Answer in natural language. Which object is closer to the camera taking this photo, Doorway (highlighted by a red box) or black tv (highlighted by a blue box)? Choose between the following options: Doorway (highlighted by a red box) or black tv (highlighted by a blue box)
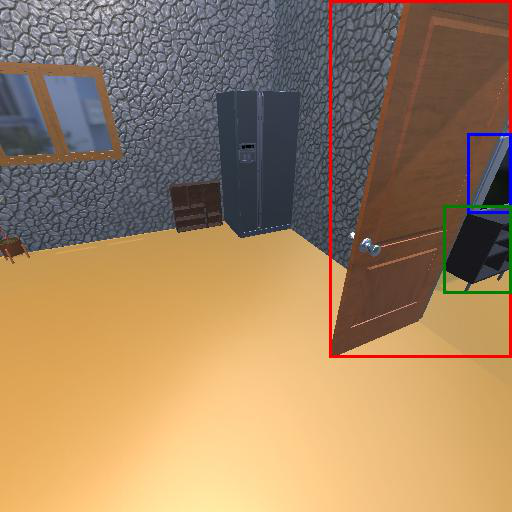
<answer>Doorway (highlighted by a red box)</answer>